Museum Giuseppe Gianetti

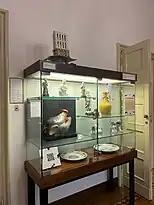
Part of the 18th-century Oriental Porcelain Collection.

The room represents the widespread European fascination with Japanese art and culture called Japonisme in the late 19th century. This led to an increase in the popularity of Chinese and Japanese ceramics in affluent European homes and gatherings in cities like Milan, Genoa, and Venice. Gianetti also indulged in acquiring 18th century Oriental porcelain from both China and Japan, although his main interest remained in European ceramics. The room contains a collection of Chinese Qing and Japanese Edo artifacts, focusing on small sculptures. Despite the limited quantity, the collection includes a diverse array of works, ranging from Celadon to Blanc de Chine. It incorporates pieces from both the Green Family and the Rose Family, along with porcelain items from the East India Company.